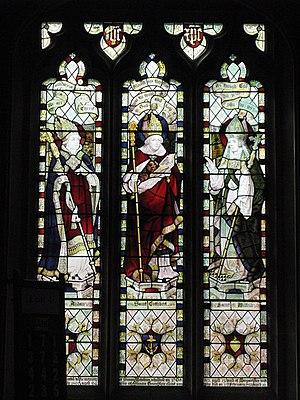
Wilfrid ou Wilfrith, né vers 633 et mort en 709 ou 710, est un religieux anglo-saxon.